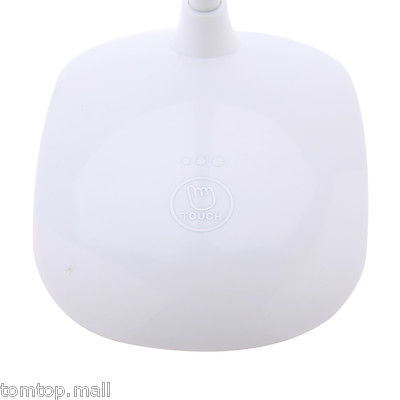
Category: lamp